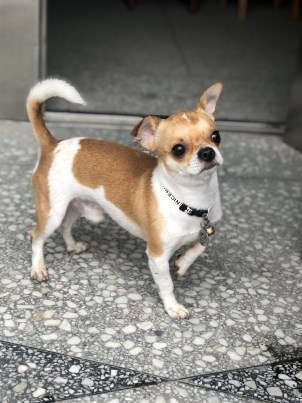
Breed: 420-n000124-Chihuahua